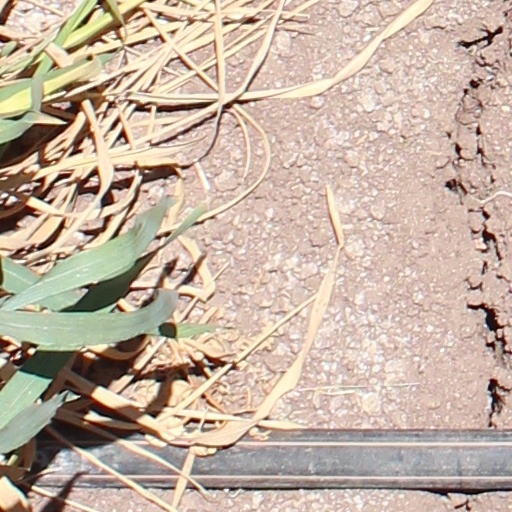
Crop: wheat